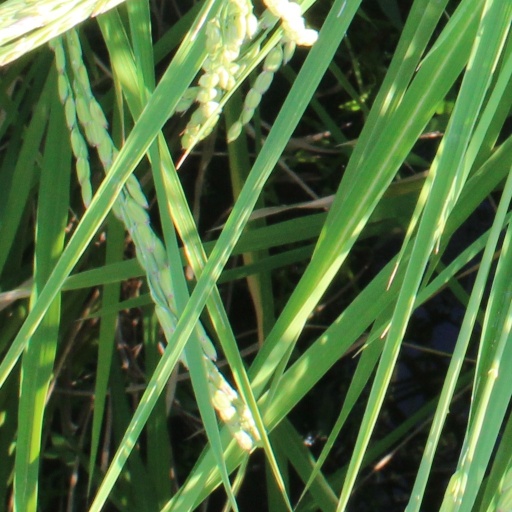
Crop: rice